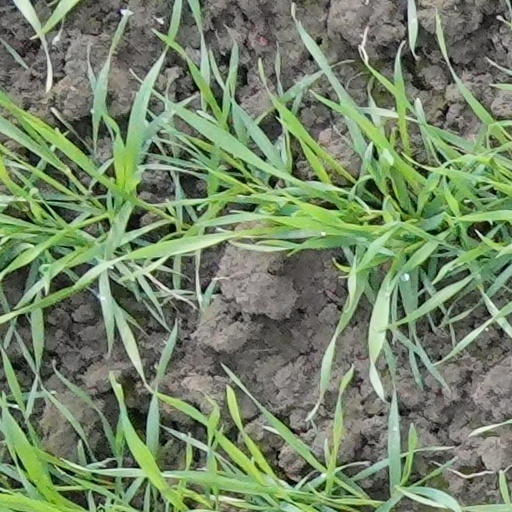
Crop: wheat